Kowloon Walled City Park

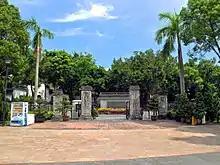
Main entrance

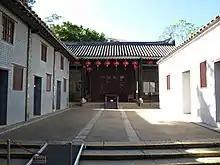
Historic "yamen" building

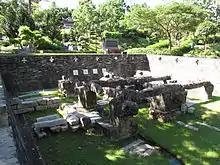
Archaeological remains of the South Gate

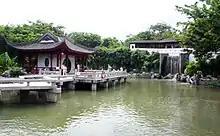
Lung Nam Pavilion

The Kowloon Walled City Park is a park in Kowloon City, Kowloon, Hong Kong. The Kowloon Walled City had been a military stronghold since the 15th century due to its coastal location and was a slum. Under an agreement between the Government of Hong Kong and the People's Republic of China, the Kowloon Walled City was demolished in the 1990s. Some historic buildings and features were preserved for incorporation into the new park.